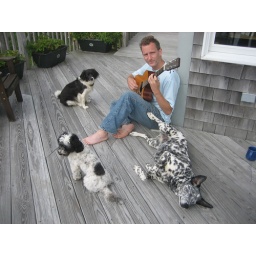
uncle al's house in isle au haut, maine. funny, dogs can be sooo critical!